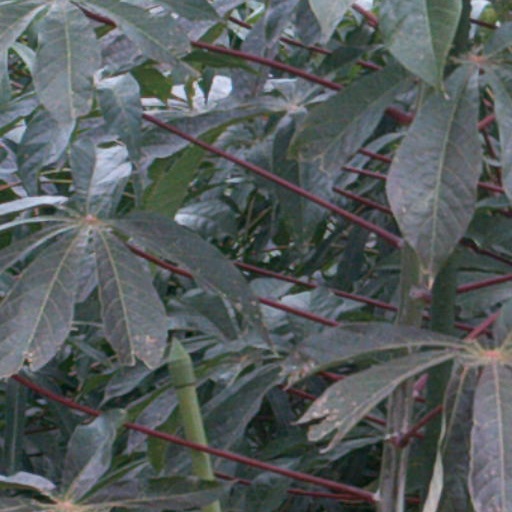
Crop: cassava